Persecution of Christians in the Roman Empire

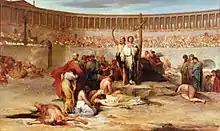
"Triumph of Faith" by Eugene Thirion (19th century) depicts Christian martyrs in the time of Nero

In the New Testament (Acts 18:2-3), a Jew named Aquila is introduced who, with his wife Priscilla, had recently come from Italy because emperor Claudius "had ordered the Jews to leave Rome". Ed Richardson explains that expulsion occurred because disagreements in the Roman synagogues led to violence in the streets, and Claudius banished those responsible, but this also fell in the time period between 47 and 52 when Claudius engaged in a campaign to restore Roman rites and repress foreign cults. Suetonius records that Claudius expelled "the Jews" in 49, but Richardson says it was "mainly Christian missionaries and converts who were expelled", i.e. those Jewish Christians labelled under the name "Chrestus". "The garbled "Chrestus" is almost certainly evidence for the presence of Christians within the Jewish community of Rome".